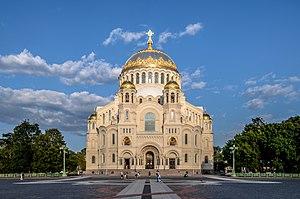
L'architecture néo-byzantine est un style architectural de la seconde moitié du XIXᵉ siècle et du début du XXᵉ siècle. Elle fut employée notamment dans les édifices publics et religieux. L'architecture néo-byzantine intègre des éléments de l'architecture byzantine associés à des éléments empruntés à l'architecture chrétienne médiévale de l'Europe de l'Est, notamment orthodoxe, telle qu'elle s'est développée à Constantinople et, plus généralement, dans l'Empire byzantin entre les Vᵉ et XIᵉ siècles.